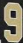
Number: 9